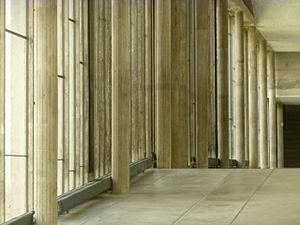
Le couloir conduisant à la chapelle